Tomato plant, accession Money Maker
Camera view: vertical (180 deg); turntable rotation: 30 degrees
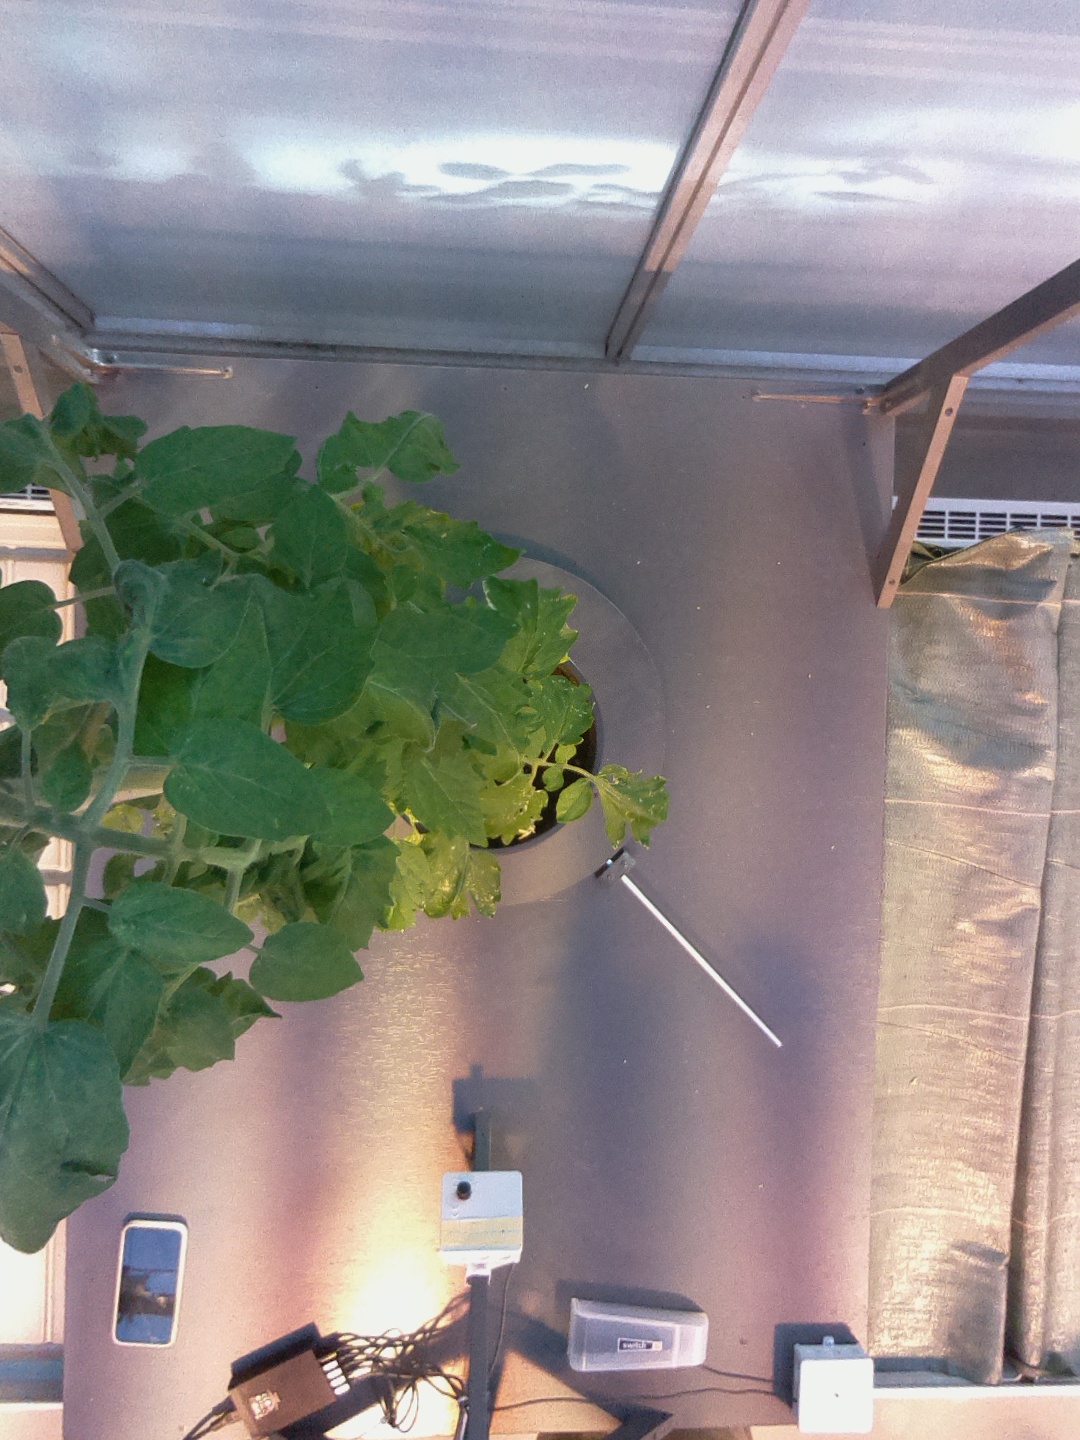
BBCH growth stage 68: Full flowering, 80%-90% of flowers open, more petals falling